List of Neighbours characters introduced in 2016

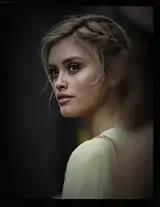
Sarah Ellen made her debut as Madison in April.

When no one answers the door of Number 24 Ramsay Street, Madison attempts to enter through an open window. When she is pulled down by her brother Daniel, she punches him. They get reacquainted with each other and Madison reveals that she has come down from Brisbane on behalf of their parents, following Daniel's announcement that he will marry Imogen Willis (Ariel Kaplan). Daniel tells Madison that he and Imogen are marrying so they can go to the United States. Madison lends some of her clothes to Daniel's neighbour Xanthe Canning (Lily Van der Meer). When she later enquires about Xanthe's photo shoot, Xanthe is disheartened by the pictures, but Madison tells her not to be. Daniel and Imogen's marriage license comes through and Daniel tells Madison that they will marry in secret the following day. When Imogen's parents learn about the wedding, they get Madison to tell them where it is happening. Daniel and Imogen are persuaded to hold the wedding at home in front of their family and friends. After they leave town, Madison decides to stay and speak to her uncle Paul Robinson (Stefan Dennis), who had been accused of causing the Lassiter's Hotel explosion. Madison tells Paul that she believes in him, as he had once taken her family out to dinner and told the waiter she was going to be the next Ita Buttrose. Madison explains that Paul is one of her heroes and she refuses to lose faith in him. After encouraging Paul to continue looking at the evidence, she leaves for Brisbane.